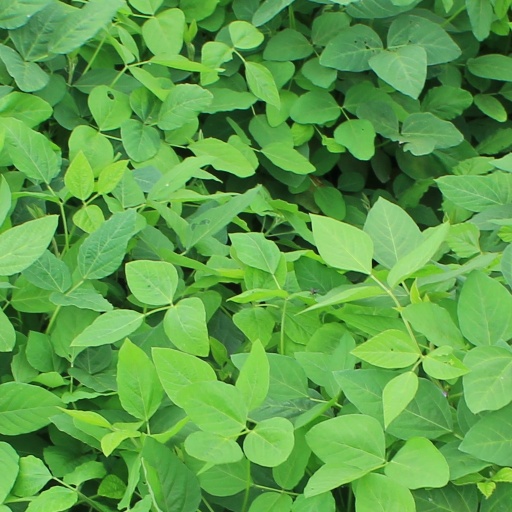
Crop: soybean